Violeta Urtizberea

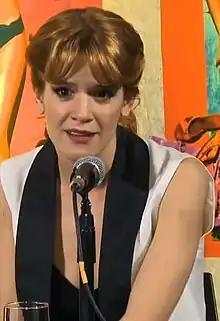
Violeta Urtizberea in 2014

Violeta Urtizberea (February 19, 1985) is an Argentine actress. She worked once again with her father in the 2012 telenovela "Graduados".